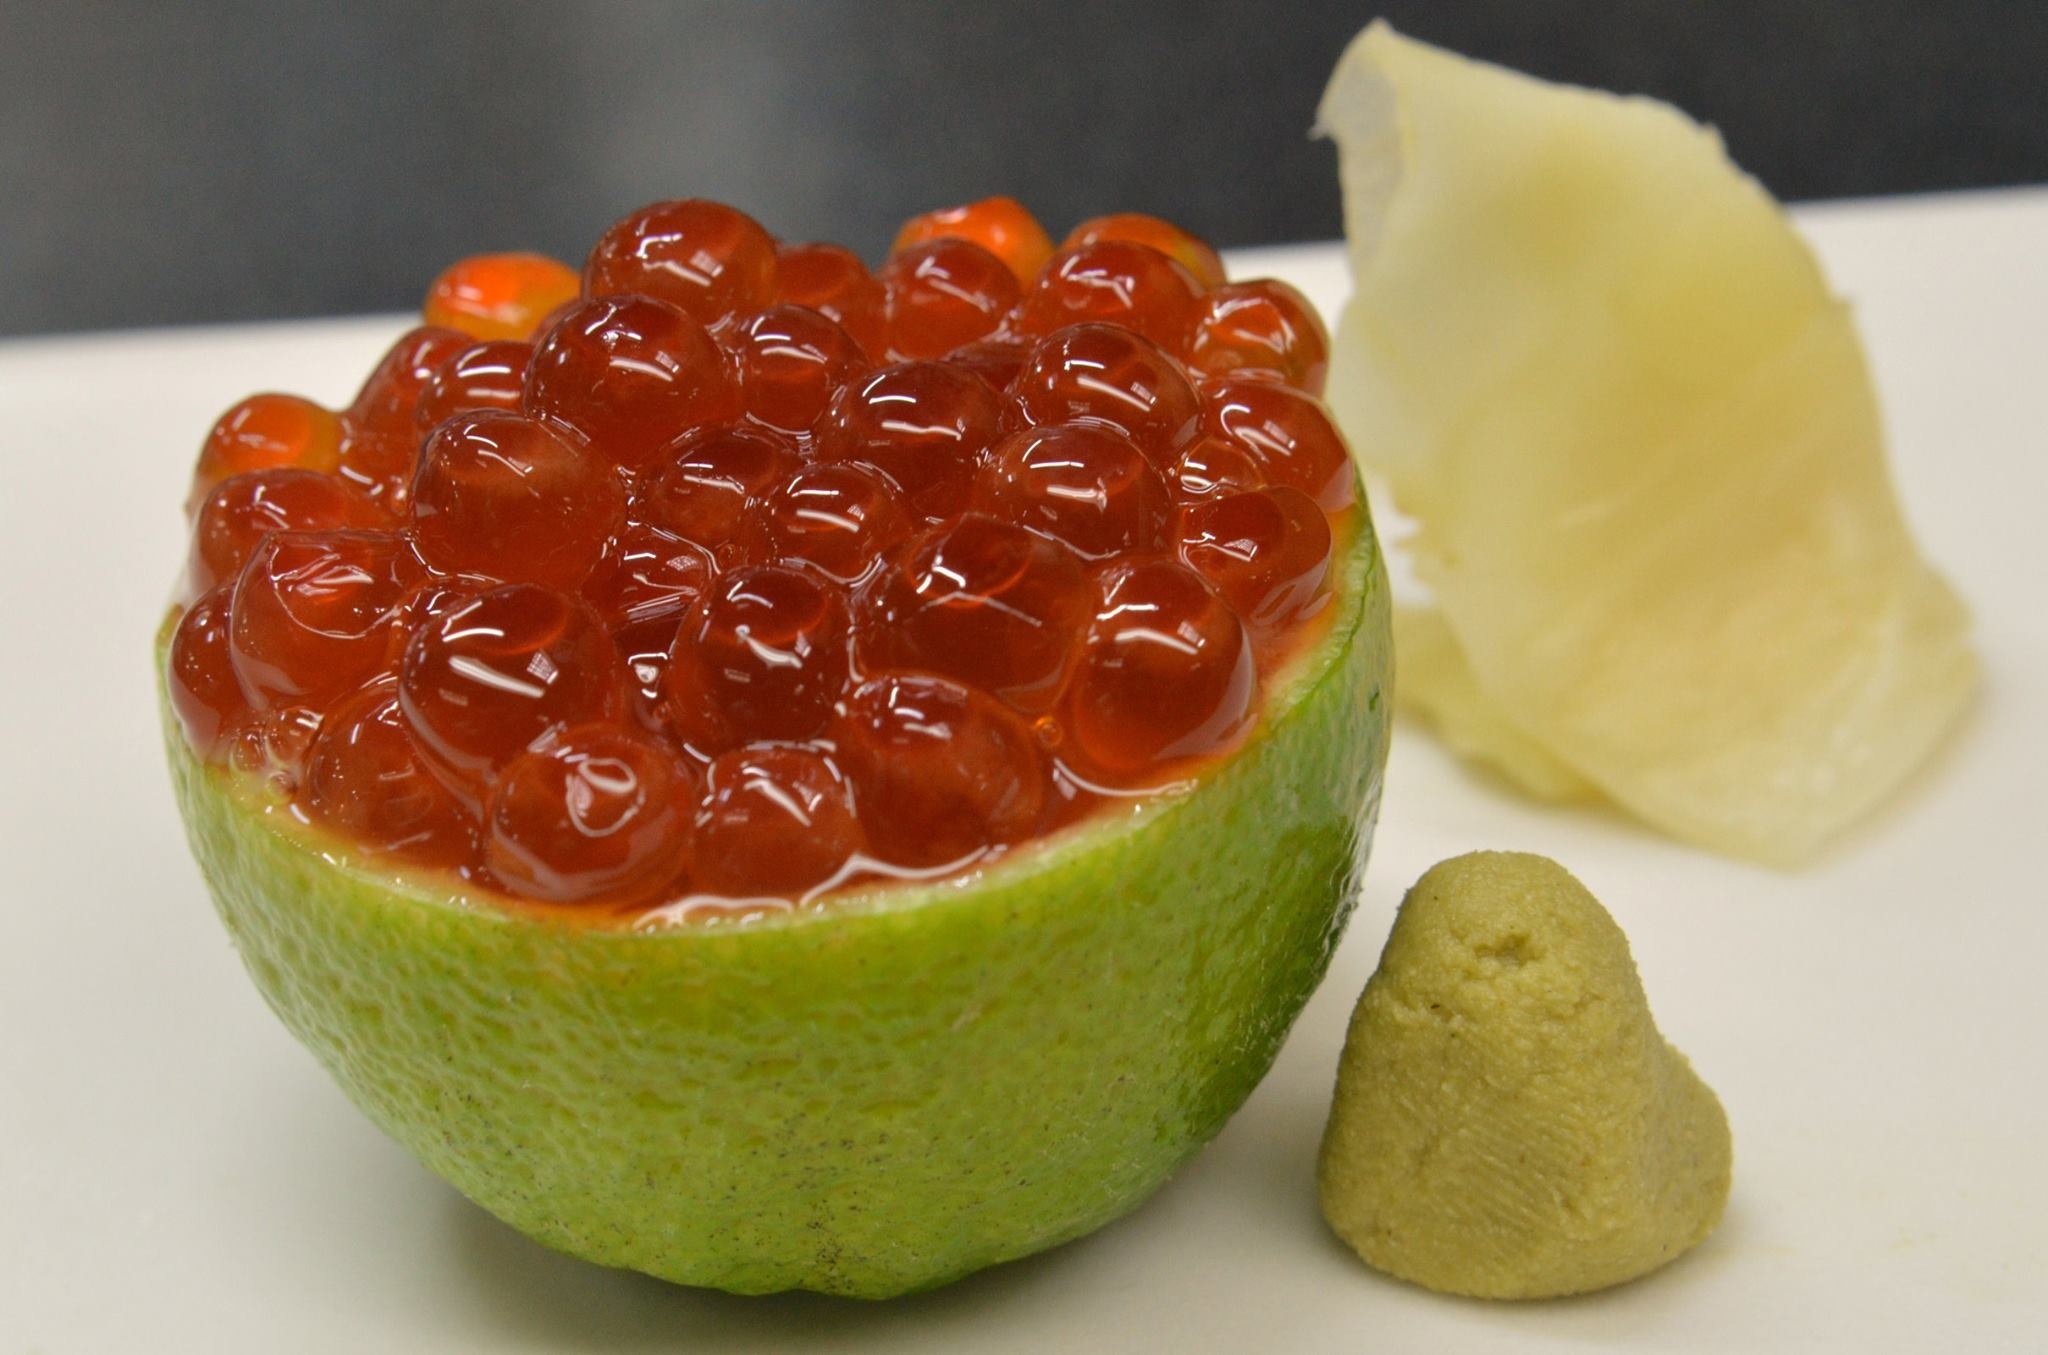
plant, fruit, restaurant, food, produce, vegetable, japan, dessert, sushi, japanese, salmon, traditional, japanese food, flowering plant, japanese cook, salmon eggs, land plant, ikura